Mountain Fair

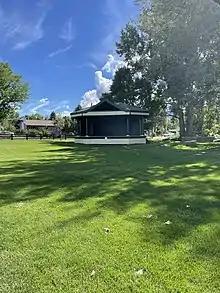
The gazebo where most live music and some entertainment happens at Mountain Fair

One of the first events held at Mountain Fair each year is the Rhythm of the Heart Community Drum Circle. It has been led by Laurie Loeb for more than two decades and has more than 400 participants each year.